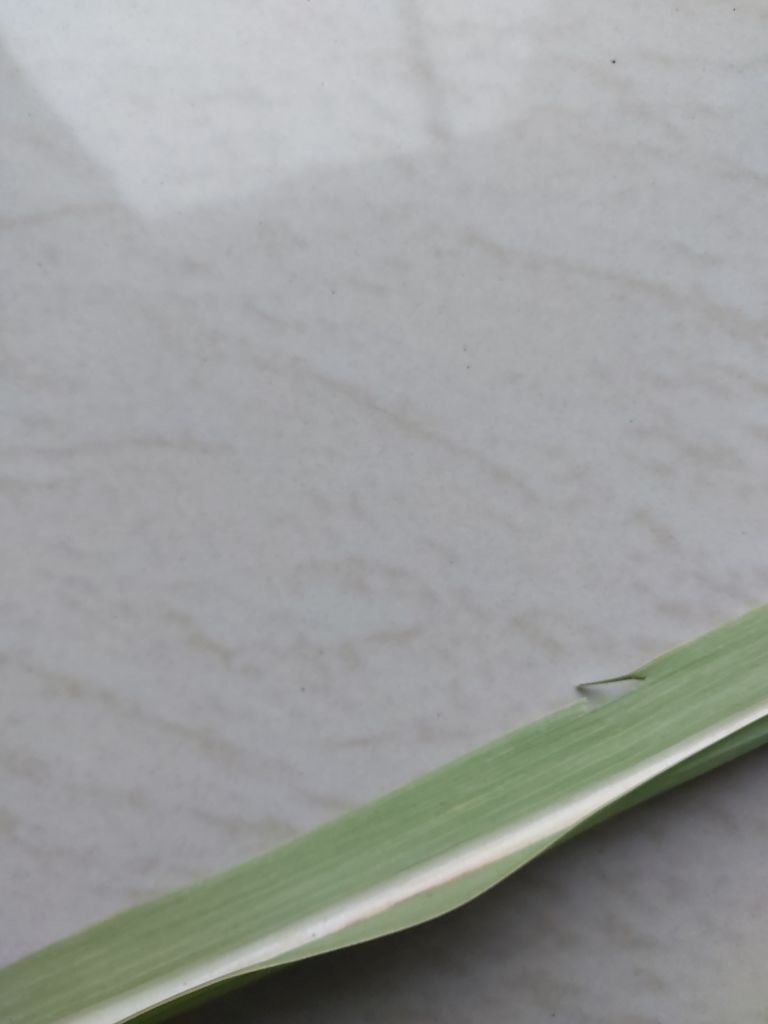
Label: Brown Spot